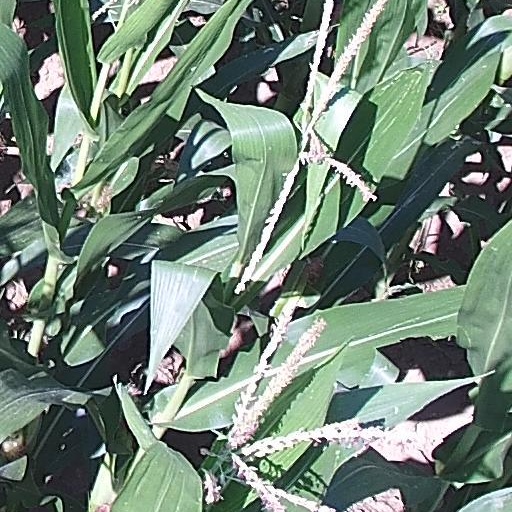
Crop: maize; corn